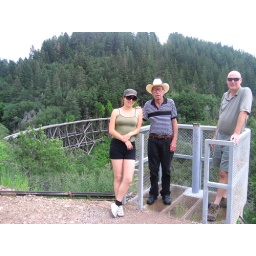
Me, Grandpa, and Dad by an old railroad bridge